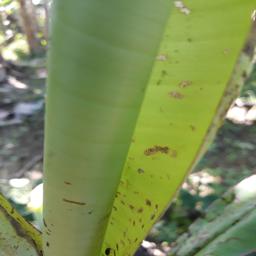
Label: BANANA APHIDS